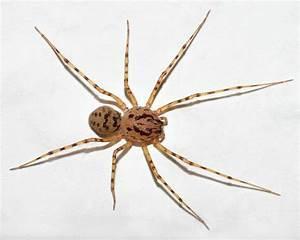
spider